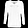
Label: Pullover